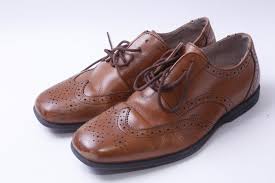
Label: Brogue